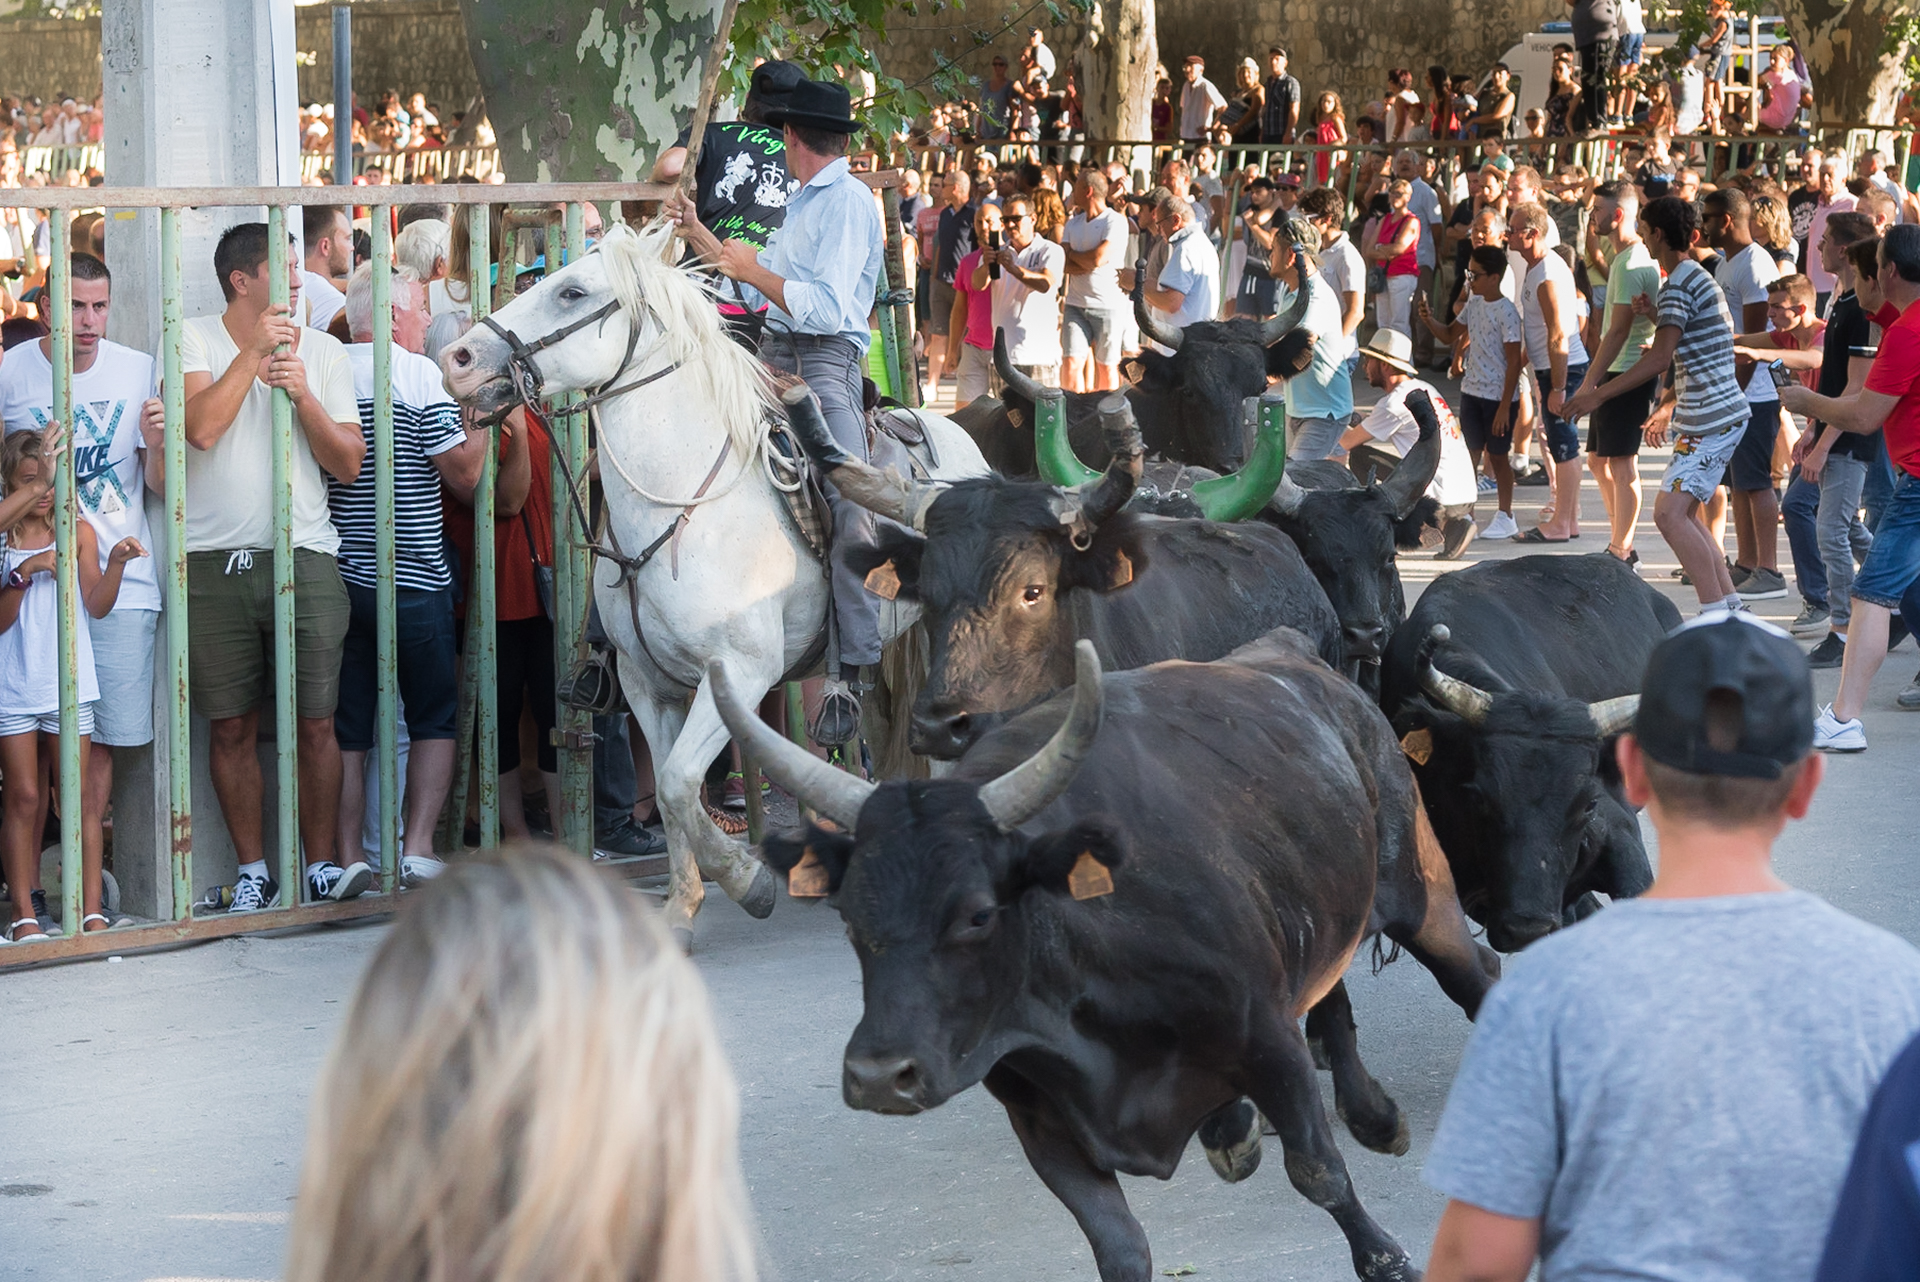
bulls, cowboys, parties, public, horses, bull, mammal, cattle like mammal, crowd, ox, street, tree, livestock, city, recreation